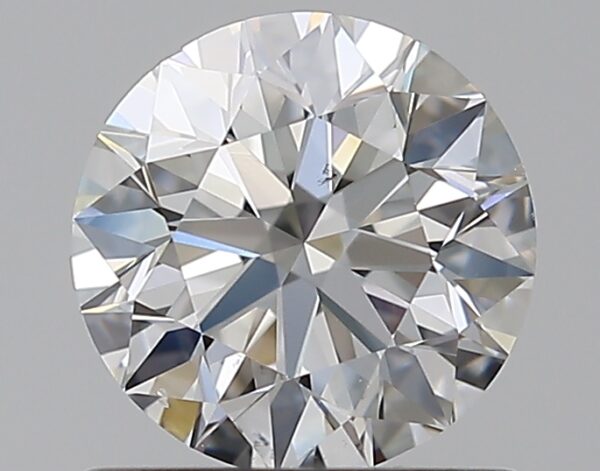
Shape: round
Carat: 0.8
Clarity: VS2
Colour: F
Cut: EX
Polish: EX
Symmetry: EX
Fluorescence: N
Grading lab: GIA
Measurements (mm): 5.89 x 5.93 x 3.71